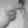
ASL letter: H